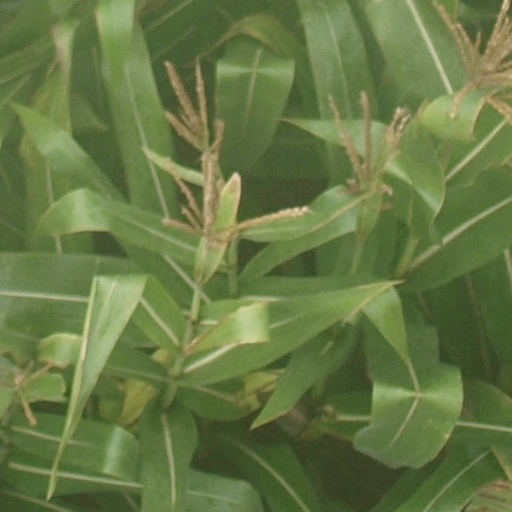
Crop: maize; corn